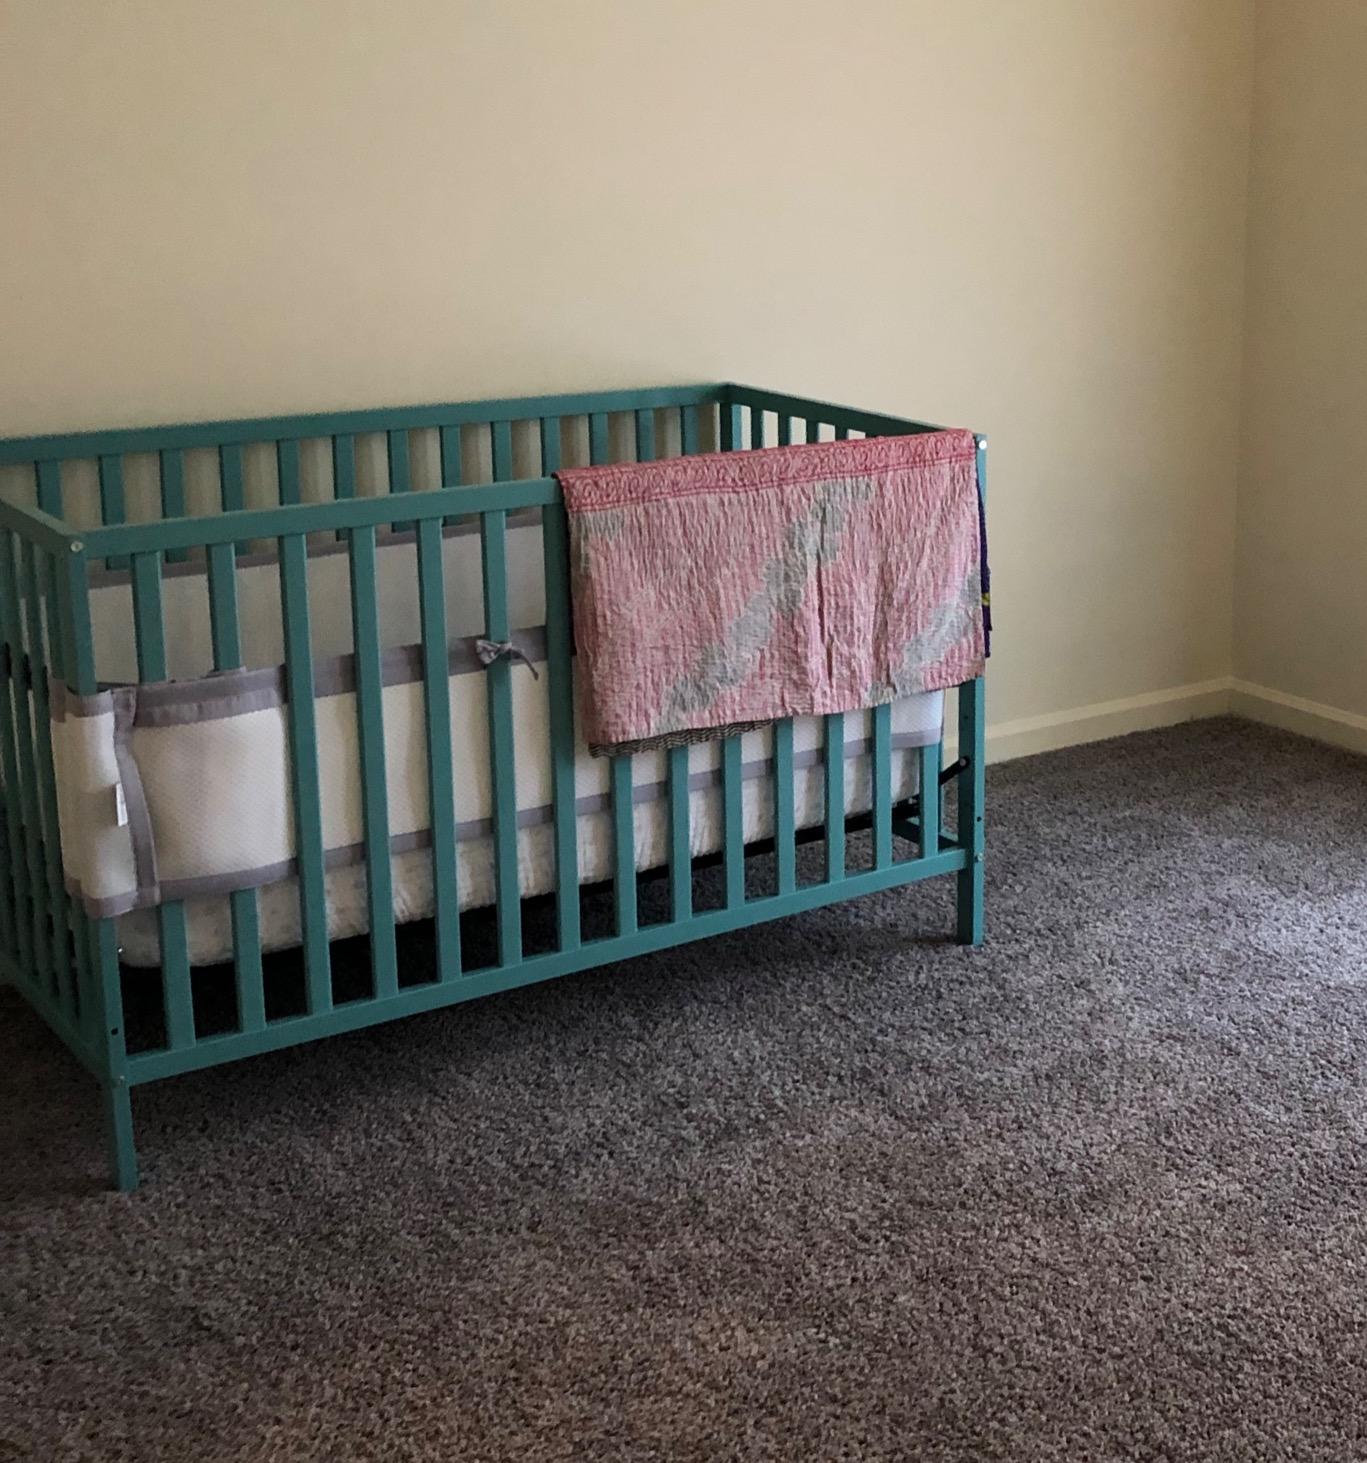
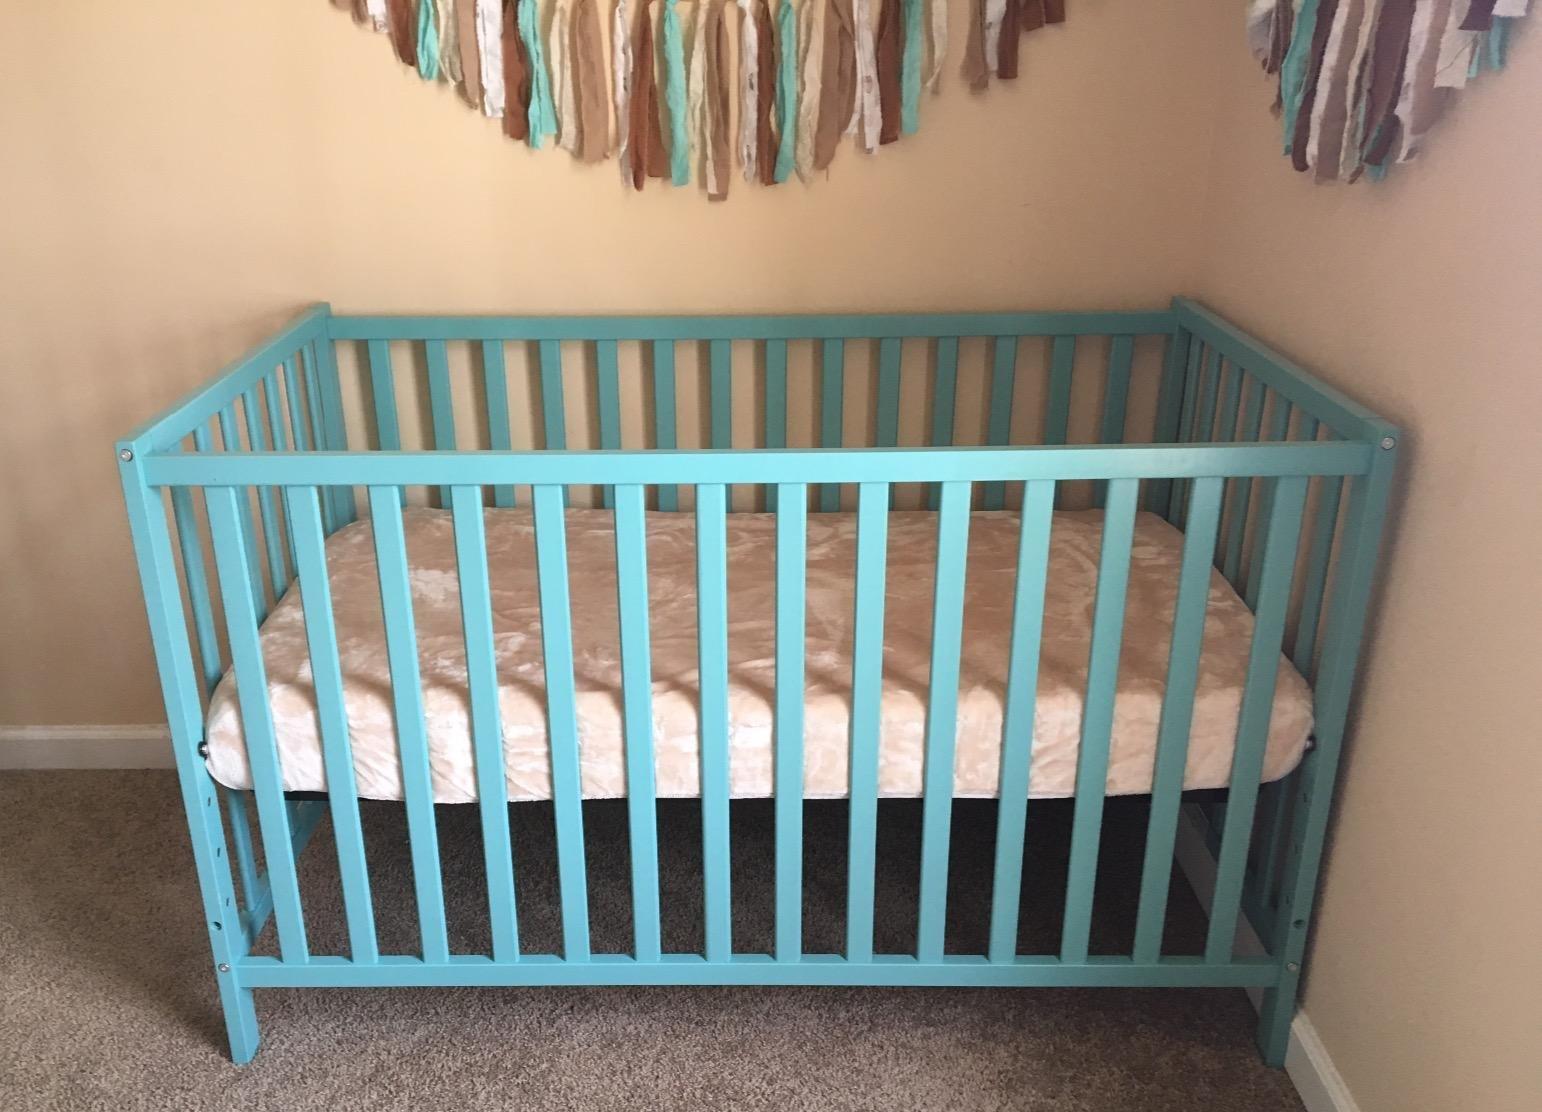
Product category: products_crib
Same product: yes